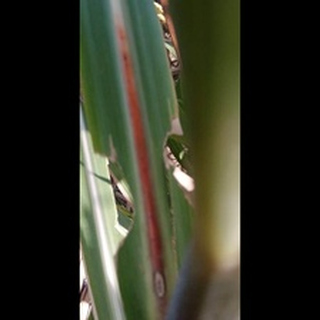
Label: sugarcane_red_rot